Poros

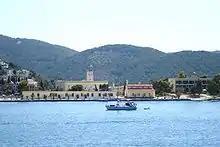
Hellenic Navy base

With the Treaty of Kuchuk Kainarji, Russia secured free shipping for its navy, war and merchant alike, throughout the waters of the Ottoman Empire. As Russian naval activity grew, need arose for a supply station, and land was acquired at the edge of Poros town. Extensive materiel, coal, and food storage facilities were built, as well as a hardtack baking factory. After Greek independence, Governor Capodistrias requisitioned the facilities for use of the Greek war navy, and offered the Russians an alternative location in a nearby cove. The new facilities were far larger, and were used by Russian ships throughout the 19th century. The number of Russian residents of Poros increased and even a Russian school was established. Then as Russian naval activity declined, so did the base and by the early 20th century only a single Russian watchman was left guarding it. It was then granted to the Greek Navy by the Czar but was never put to actual use, and the abandoned buildings were left to decay. The ruins, in elaborately carved stone, were listed as protected architectural monuments in 1989.